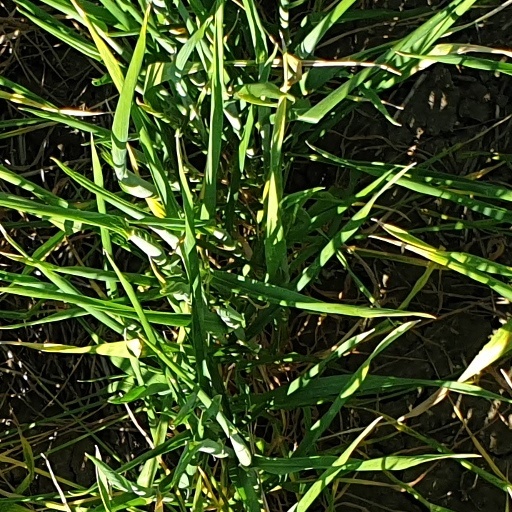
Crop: wheat